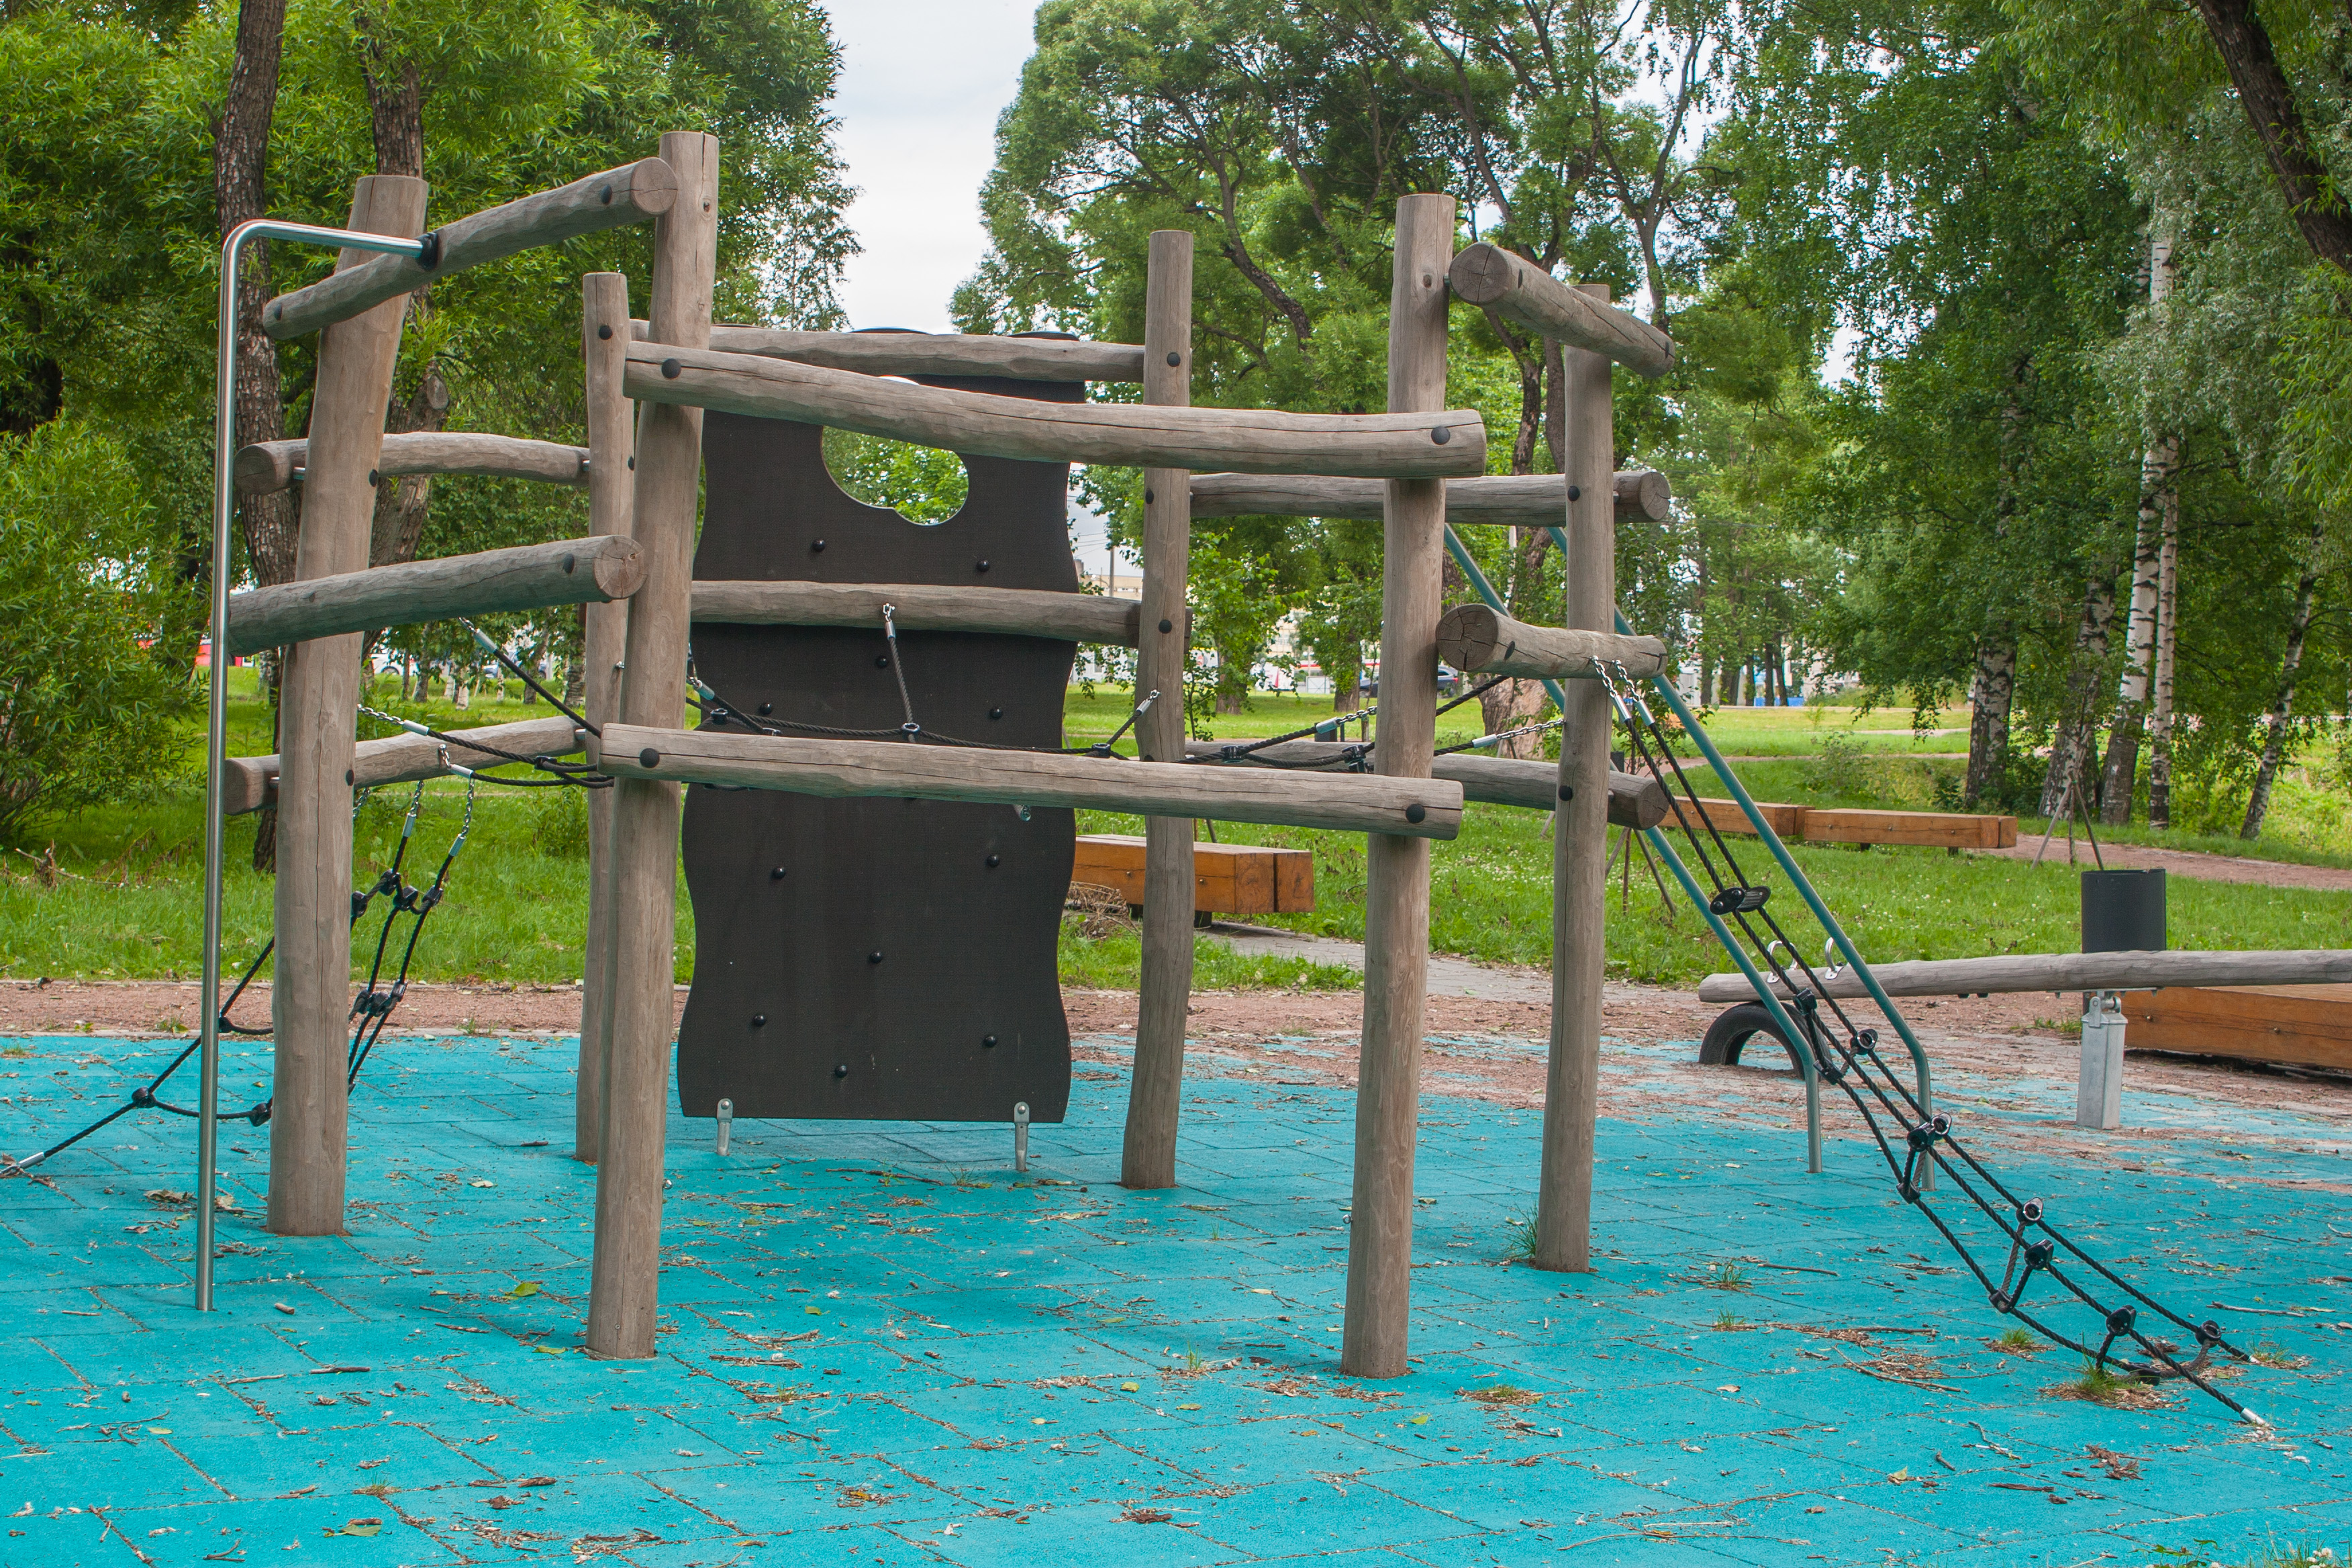
natural, public space, playground, outdoor play equipment, human settlement, leisure, tree, city, recreation, playground slide, plant, games, park